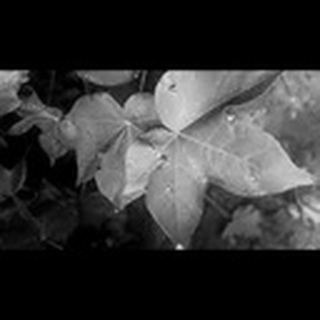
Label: cotton_target_spot